Altdorf railway station (Switzerland)

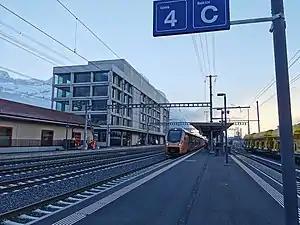
The new station in December 2021

Altdorf railway station is a railway station in the Swiss canton of Uri and municipality of Altdorf. The station is situated on the Gotthard railway north of its crossing of the Alps, and is the most southerly station before that line splits into the older route via Erstfeld and the original Gotthard Tunnel, and the newer route via the Gotthard Base Tunnel. The station was reconstructed between 2019 and 2021.